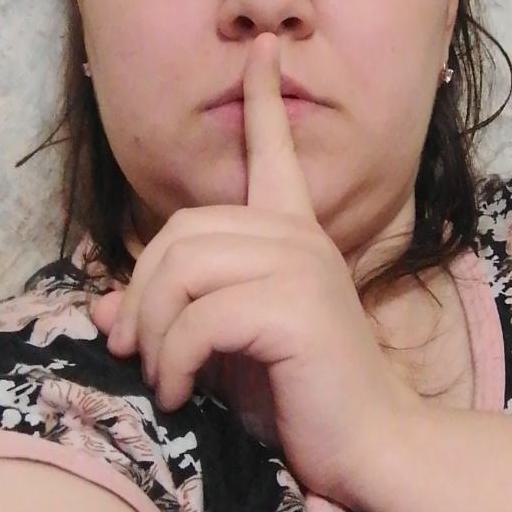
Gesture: mute